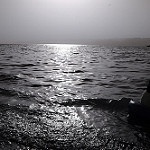
Label: sea